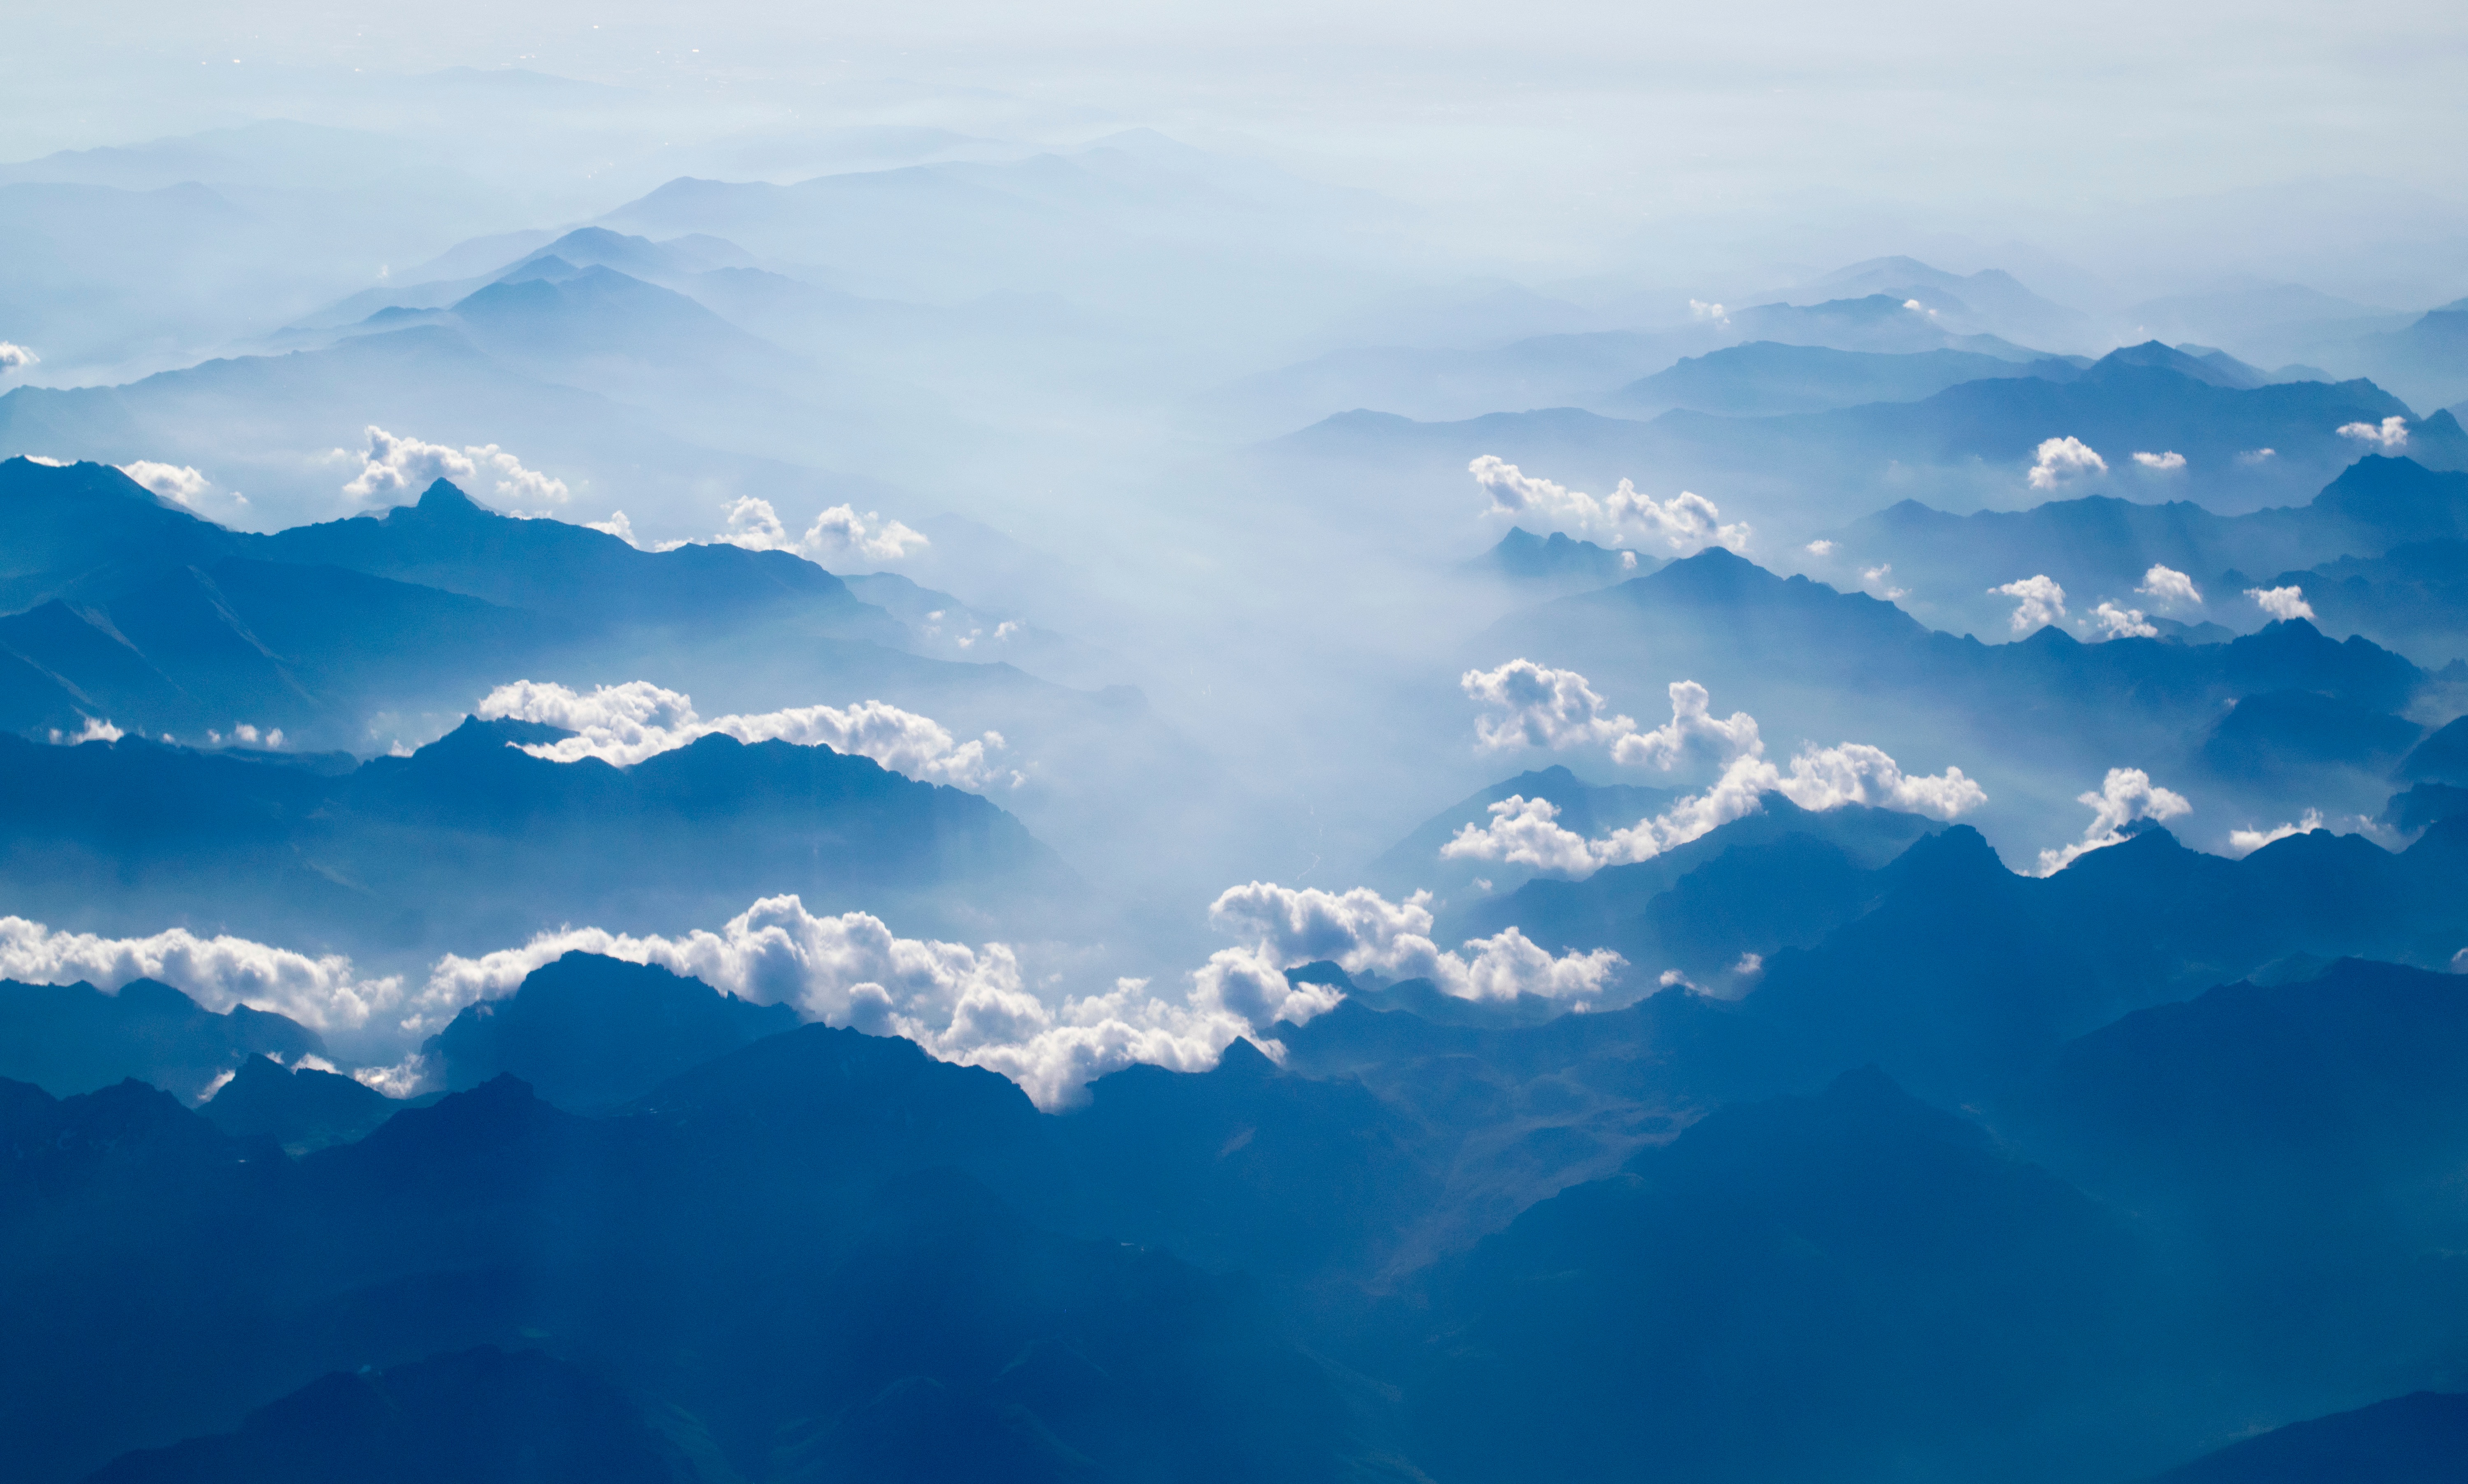
horizon, mountain, cloud, sky, sunlight, cloudy, atmosphere, mountain range, blue, ridge, alps, plateau, landform, meteorological phenomenon, geographical feature, atmospheric phenomenon, atmosphere of earth, mountainous landforms